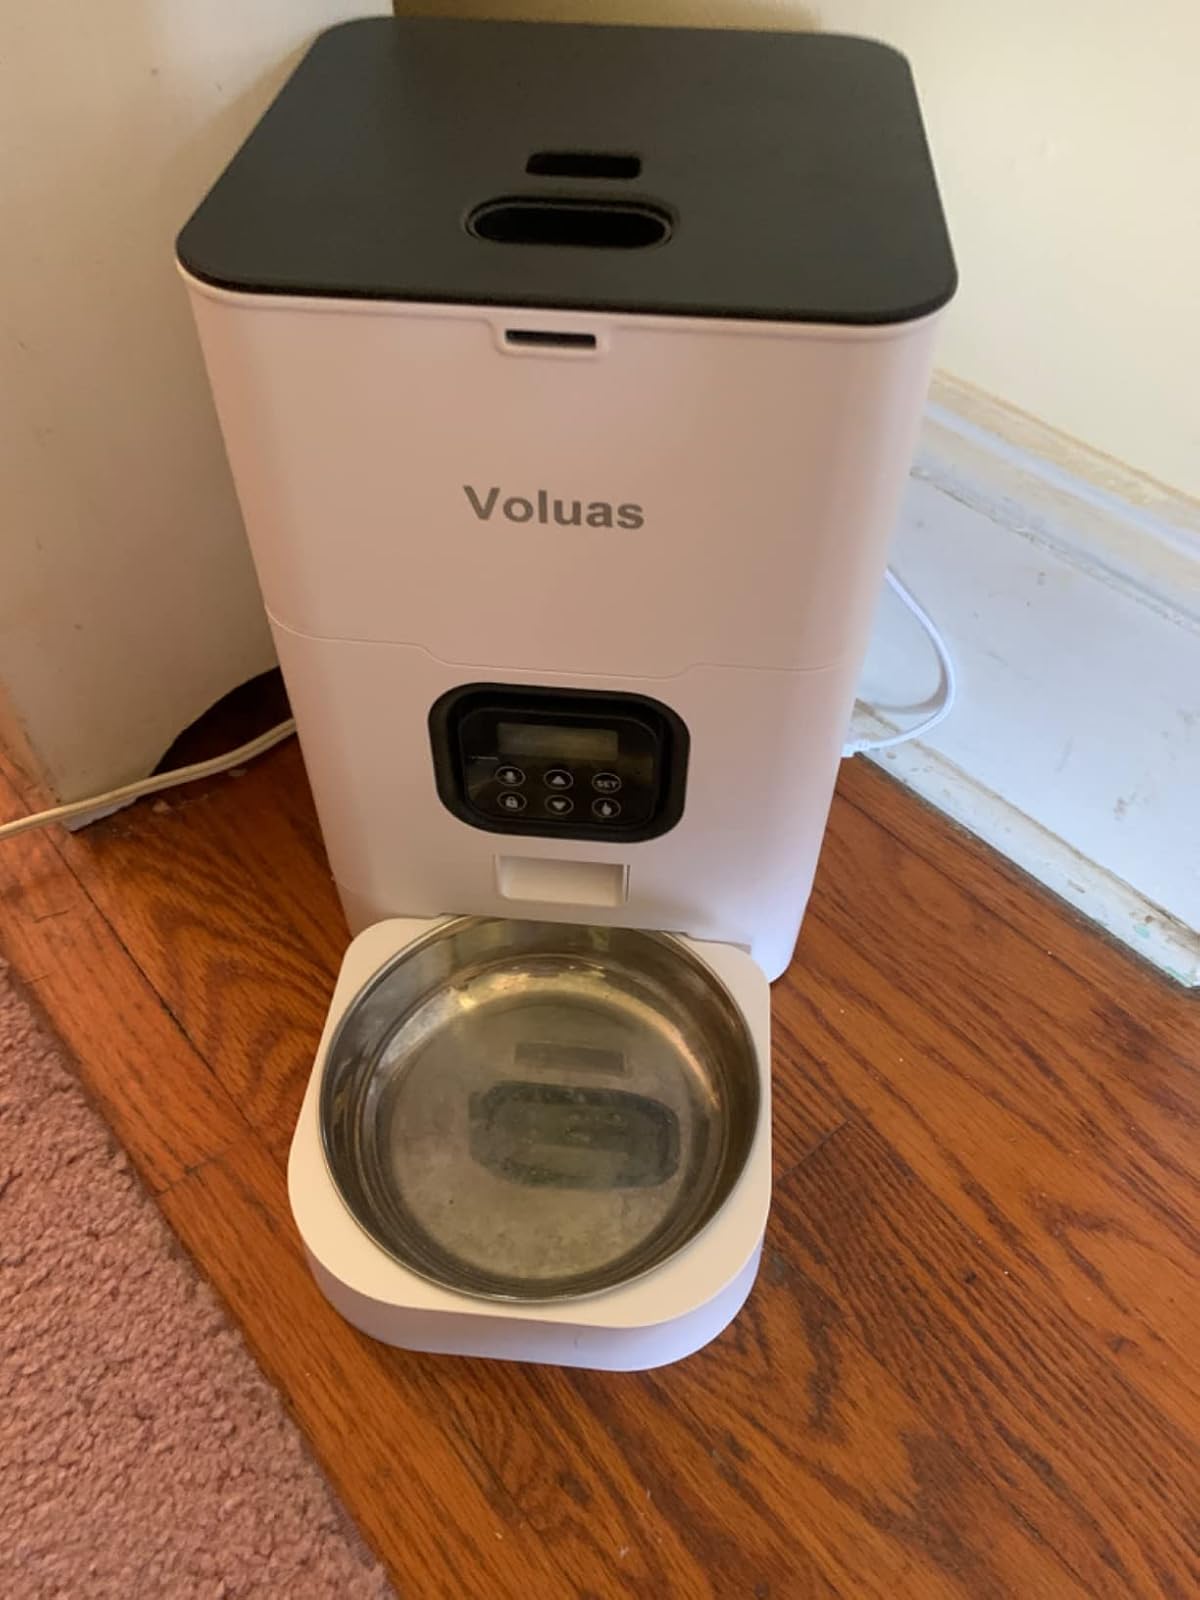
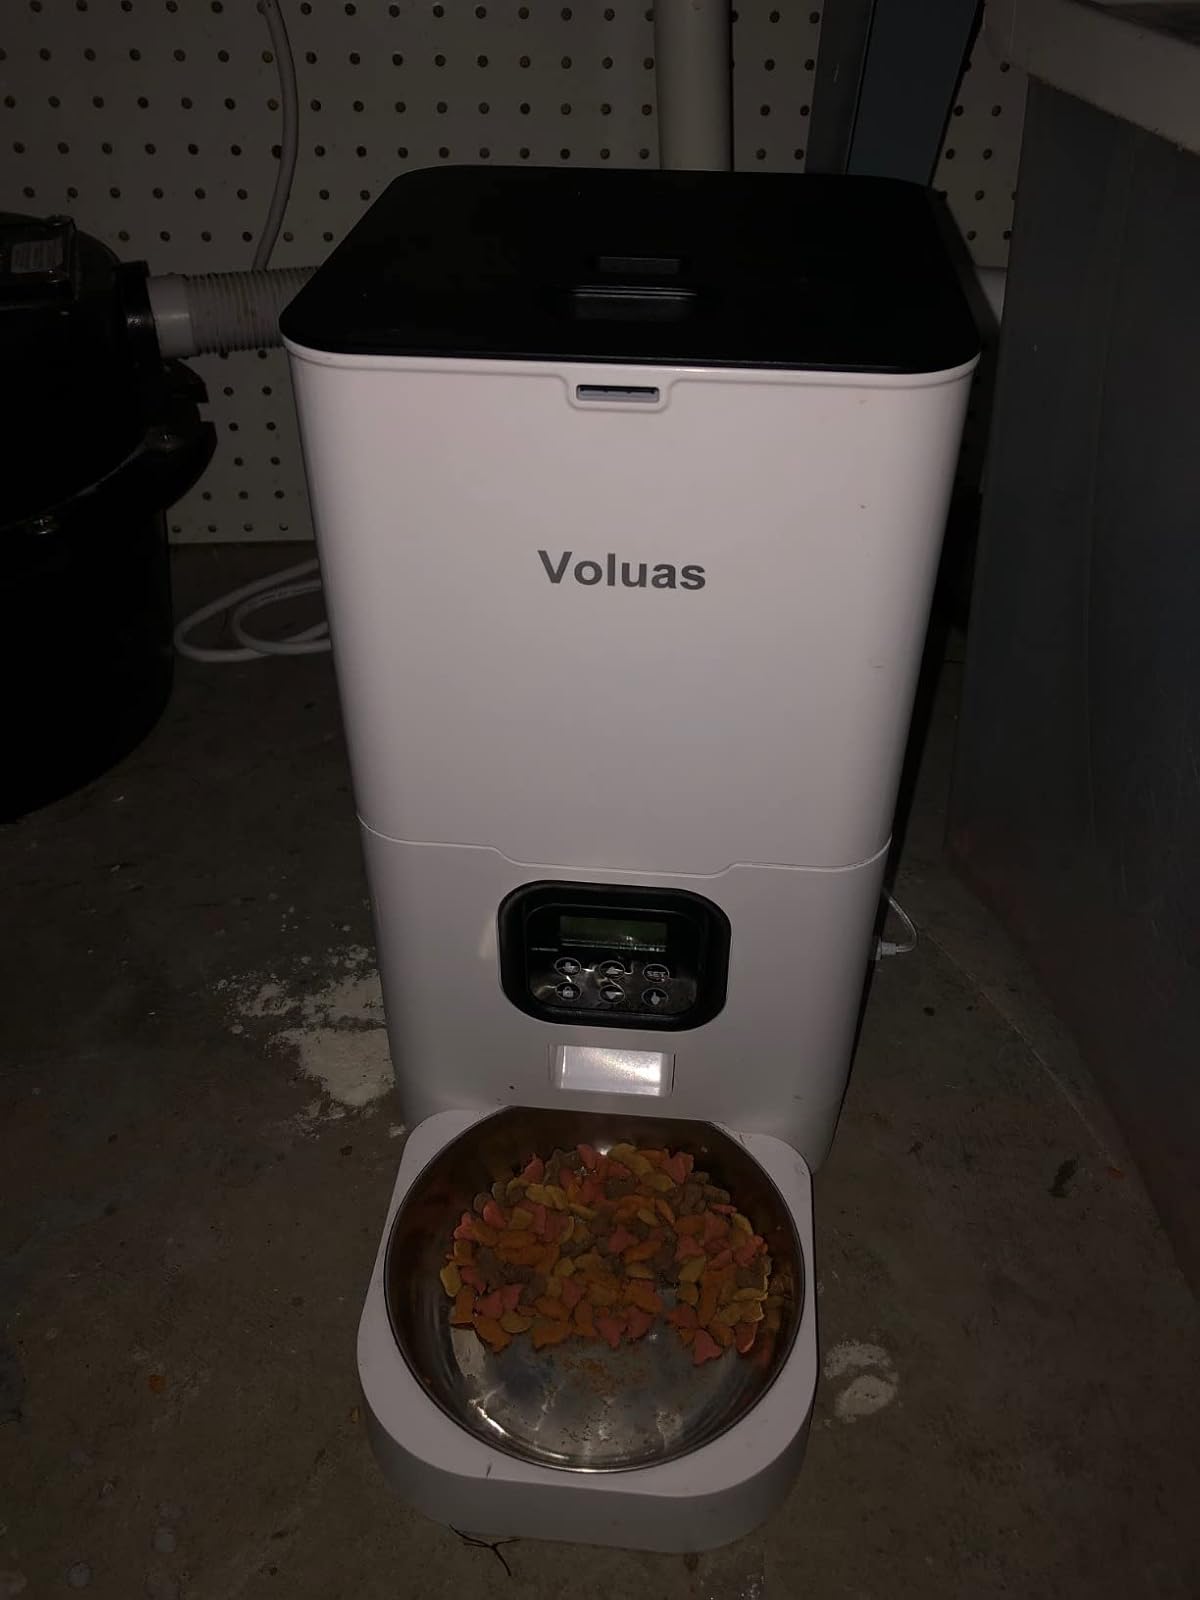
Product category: items_feeder
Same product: yes